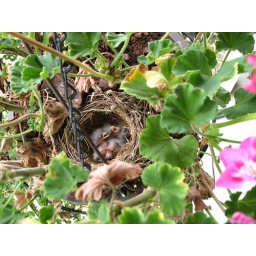
Baby birds in hanging plant